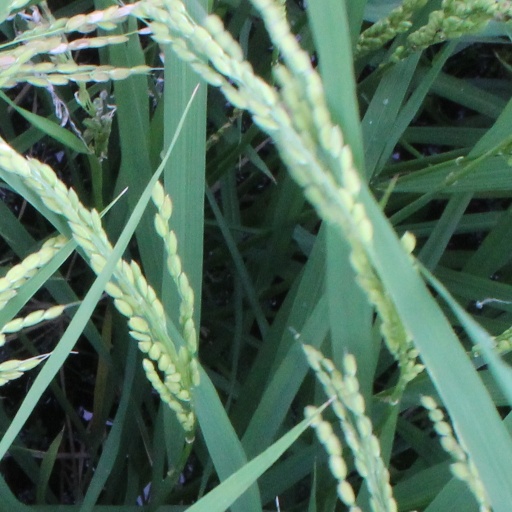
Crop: rice